Moi Ver

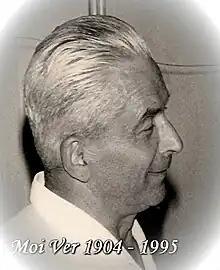

Moshé Raviv known as Moi Ver, born Moses Vorobeichic (1904–1995), was an Israeli photographer and painter.